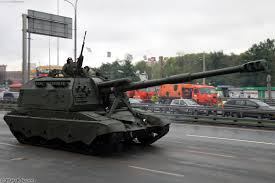
Label: Self Propelled Artillery